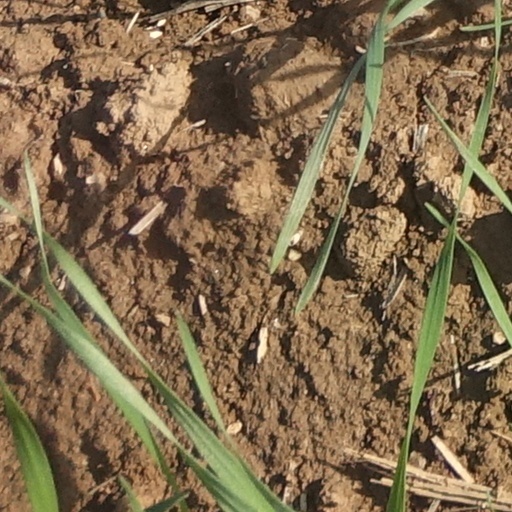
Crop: wheat